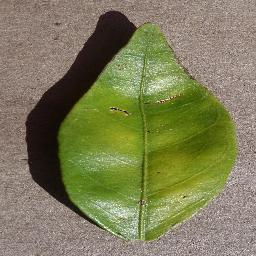
Label: Orange___Haunglongbing_(Citrus_greening)